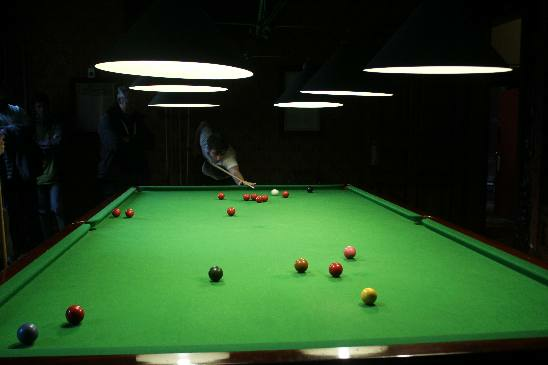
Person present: No